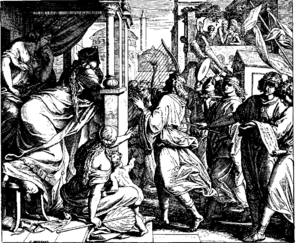
Gravure en bois pour «Die Bibel in Bildern», 1860."